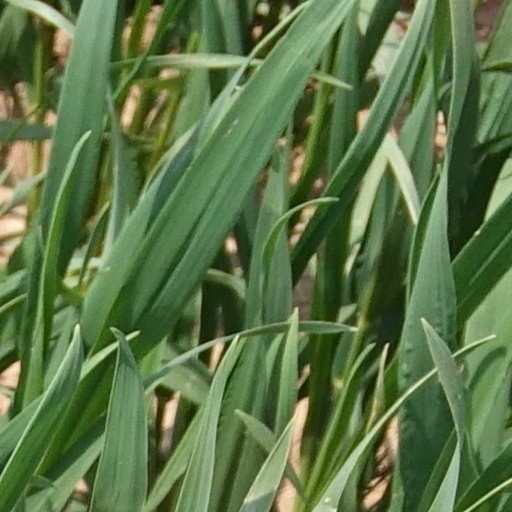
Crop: wheat